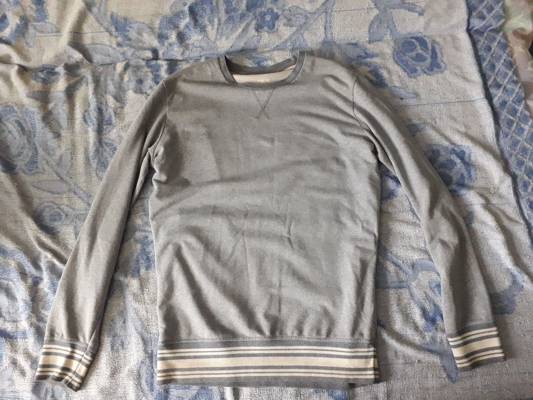
Waste category: clothes